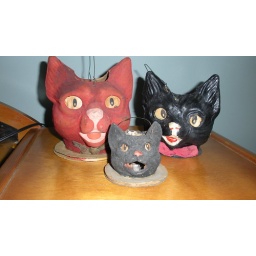
The big red one and the little black one are flocked. The red and the small black one also have accordions at the bottom, in outstanding condition.